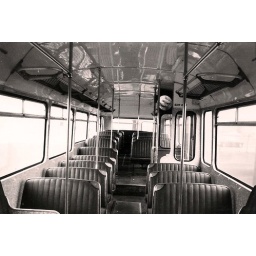
How to get 54 seats in a 2-door single deck bus